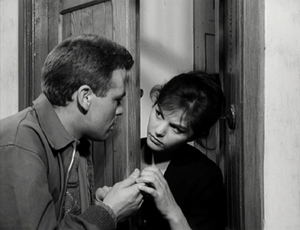
Le Pigeon est un film italien réalisé par Mario Monicelli, sorti en 1958.